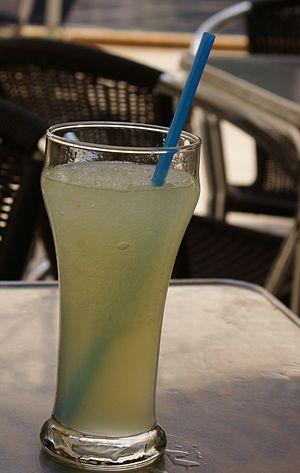
La cuisine espagnole procède, pour l'essentiel, de commande diète méditerranéenne. La diversité des régions et terroirs de l'Espagne en fait une cuisine très variée et réputée.